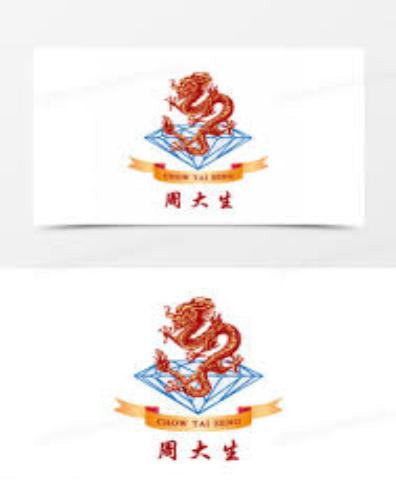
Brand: CHOW TAI SENG-1
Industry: Others